Dassault Falcon 50

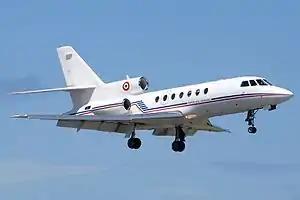
French Air Force Falcon 50

The Dassault Falcon 50 is a French super-midsize, long-range business jet, featuring a trijet layout with an S-duct air intake for the central engine. It has the same fuselage cross-section and similar capacity as the earlier twin-engined Falcon 20, but was a new design that is area ruled and includes a more advanced wing design.